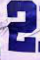
Number: 2